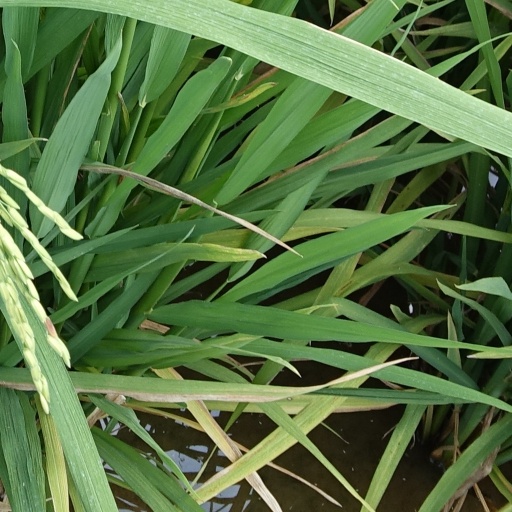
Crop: rice